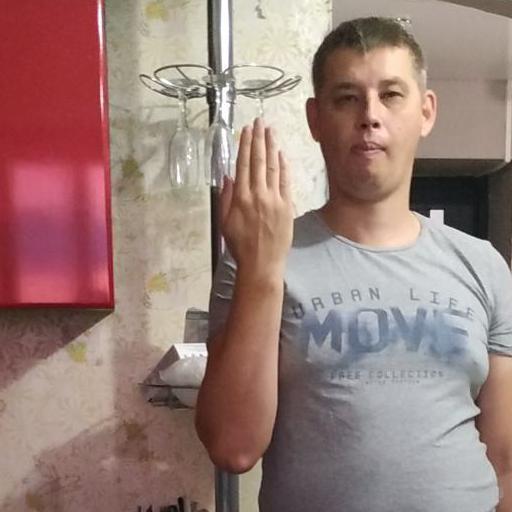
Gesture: stop_inverted